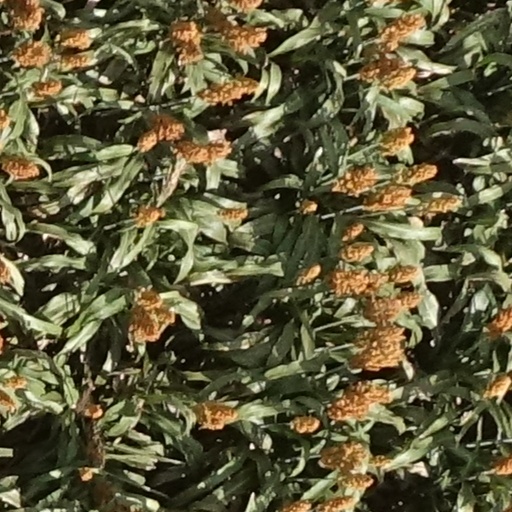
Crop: sorghum